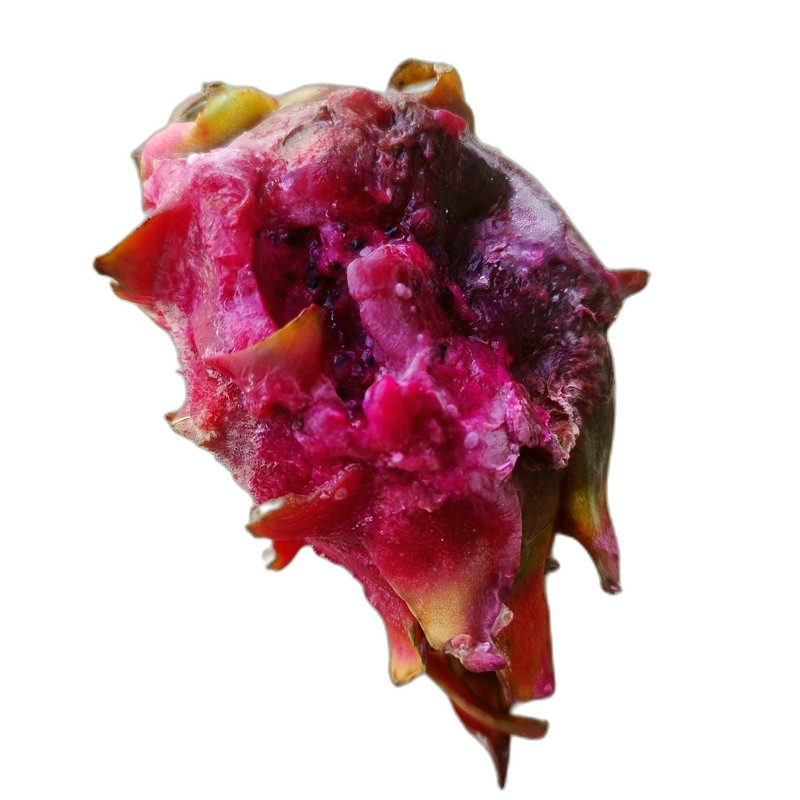
Label: Defect Dragon Fruit